Joseph Durham

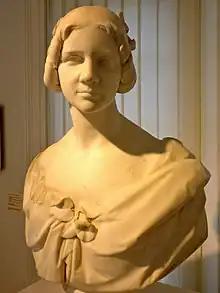
Photograph of a stone bust of a young woman looking directly at the reader. The stone appears to be white marble. Her hair is cut well above her shoulders. She is wearing a dress that hangs loosely from her shoulders, leaving her neck and upper chest bare.

His busts of Jenny Lind (1848) and of Queen Victoria (1856) attracted a great deal of attention the former proving particularly popular when reproduced in Parian ware by Copeland. A statue by him of Sir Francis Crossley was erected at Halifax. He executed four statues for the portico of the University of London in Burlington Gardens.